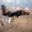
Label: airplane